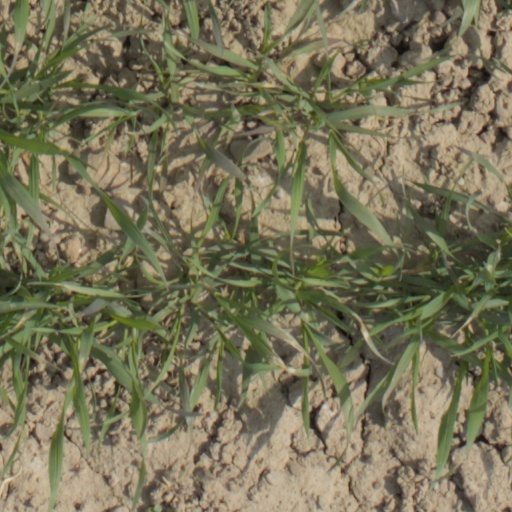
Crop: wheat